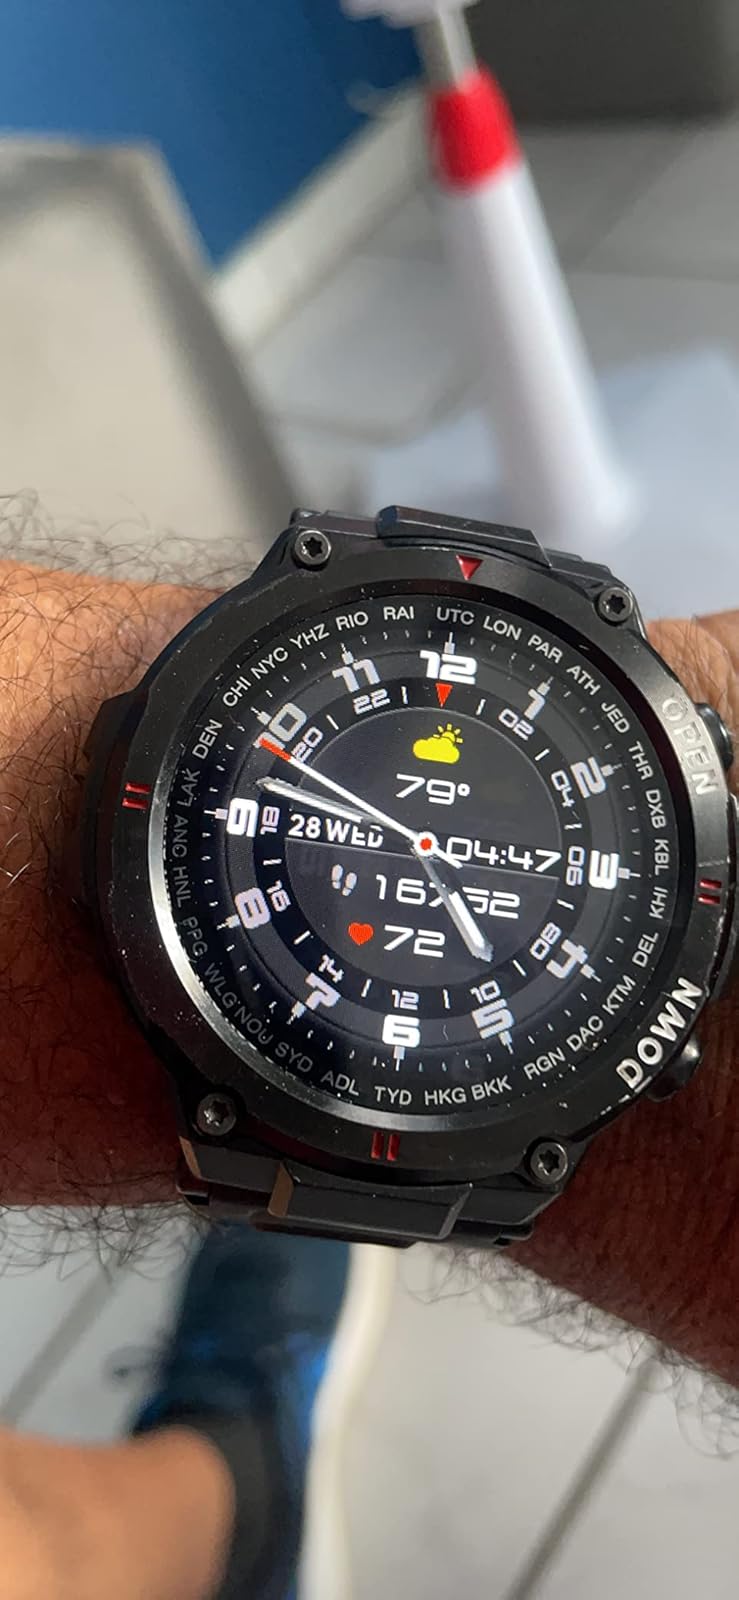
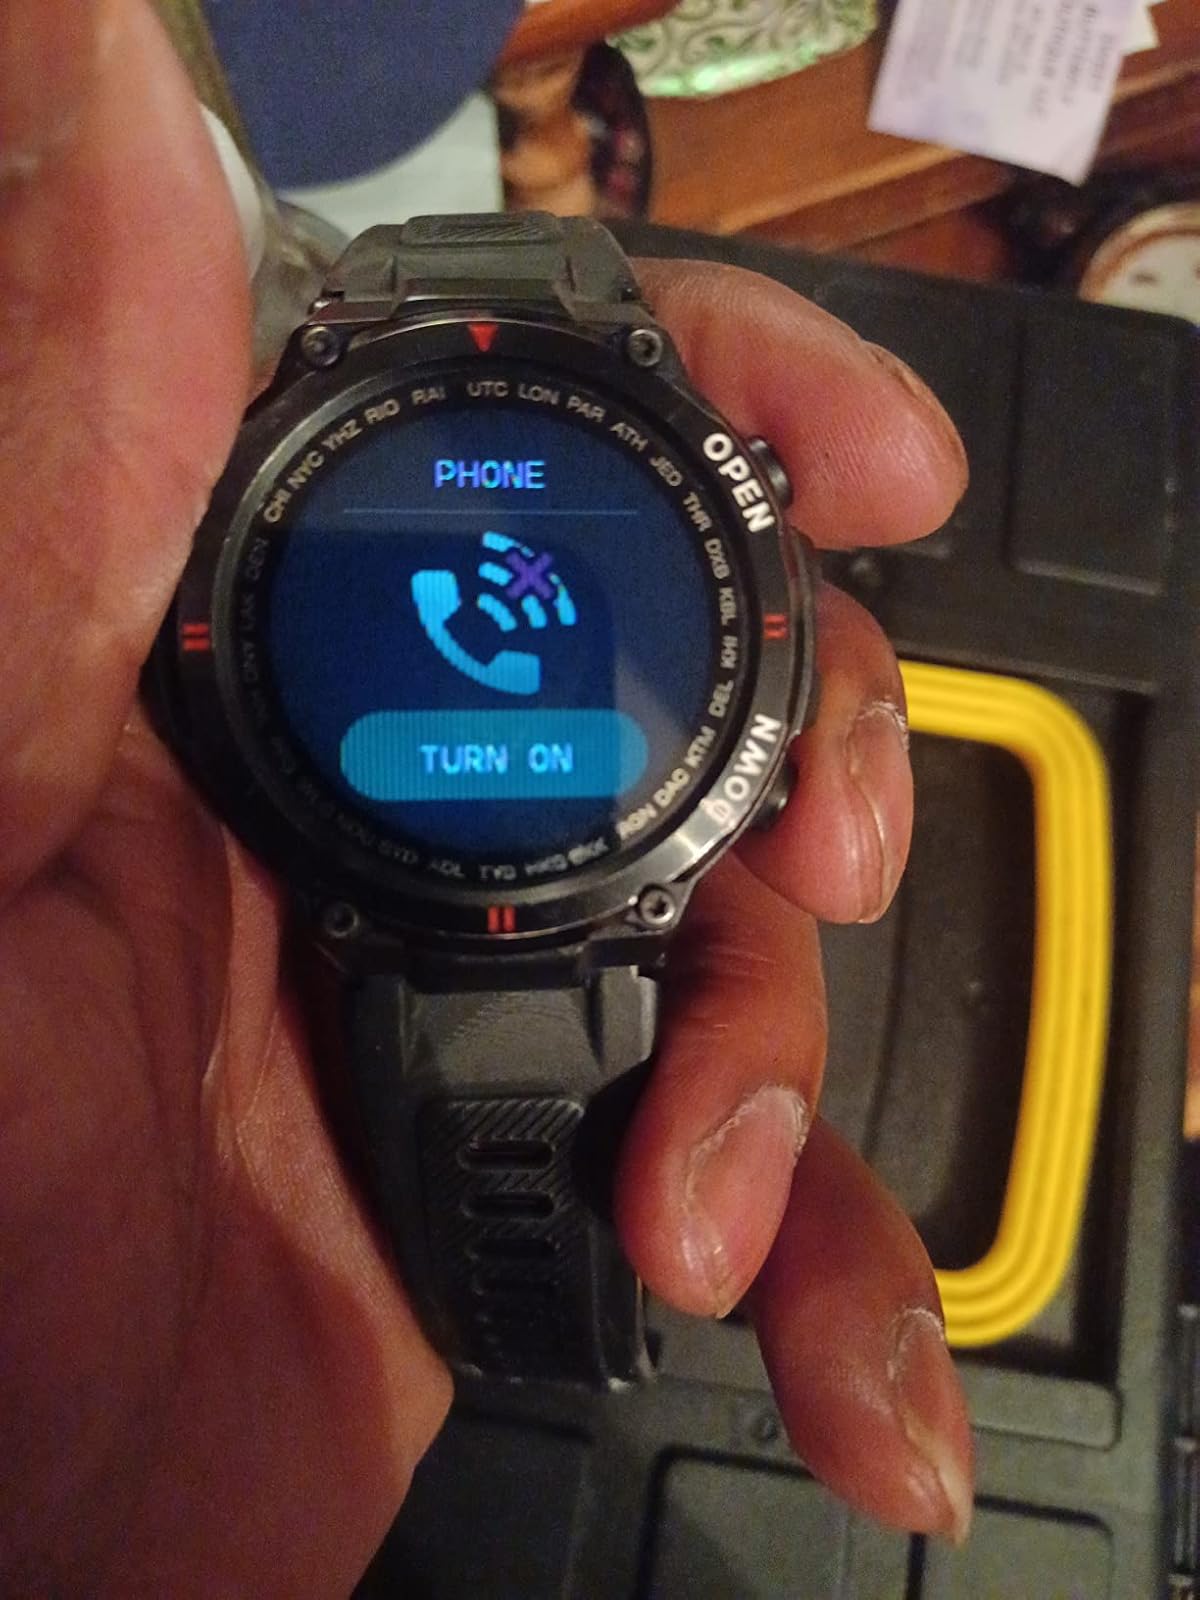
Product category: smartwatch
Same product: yes